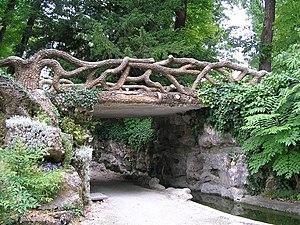
Cette liste de parcs et jardins publics de France recense l'ensemble des jardins publics, parcs publics et espaces verts appartenant aux collectivités territoriales de France. Les parcs et jardins appartenant à des institutions ou des établissements publics français figurant dans cette liste sont des propriétés privées.
Un jardin public est un terrain enclos, paysagé et planté destiné à la promenade ou à l’agrément du public.
Le jardin public de Cognac, situé dans le centre ville de Cognac dans le département de la Charente, est un des rares jardins à l'anglaise classés ouverts au public. Il est le résultat du mariage des deux jardins de deux propriétés contiguës et abrite l'hôtel de ville et le musée d'Art et d'Histoire.